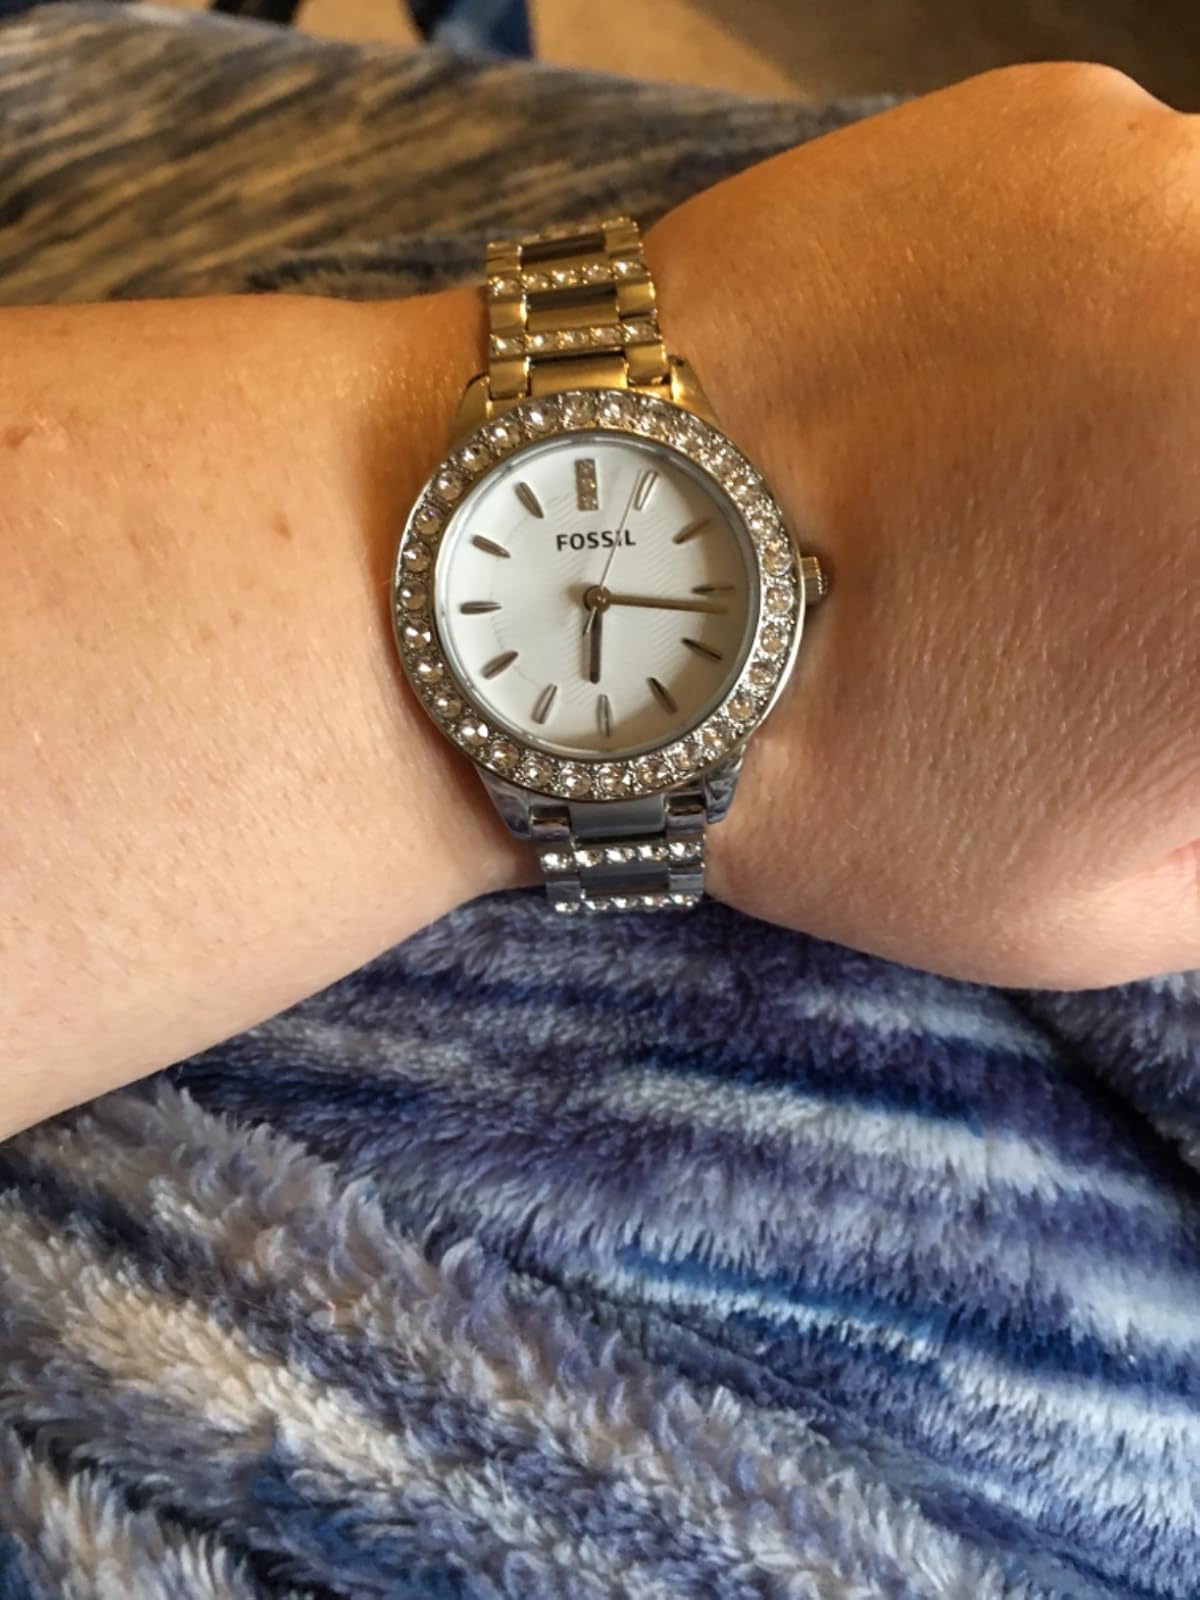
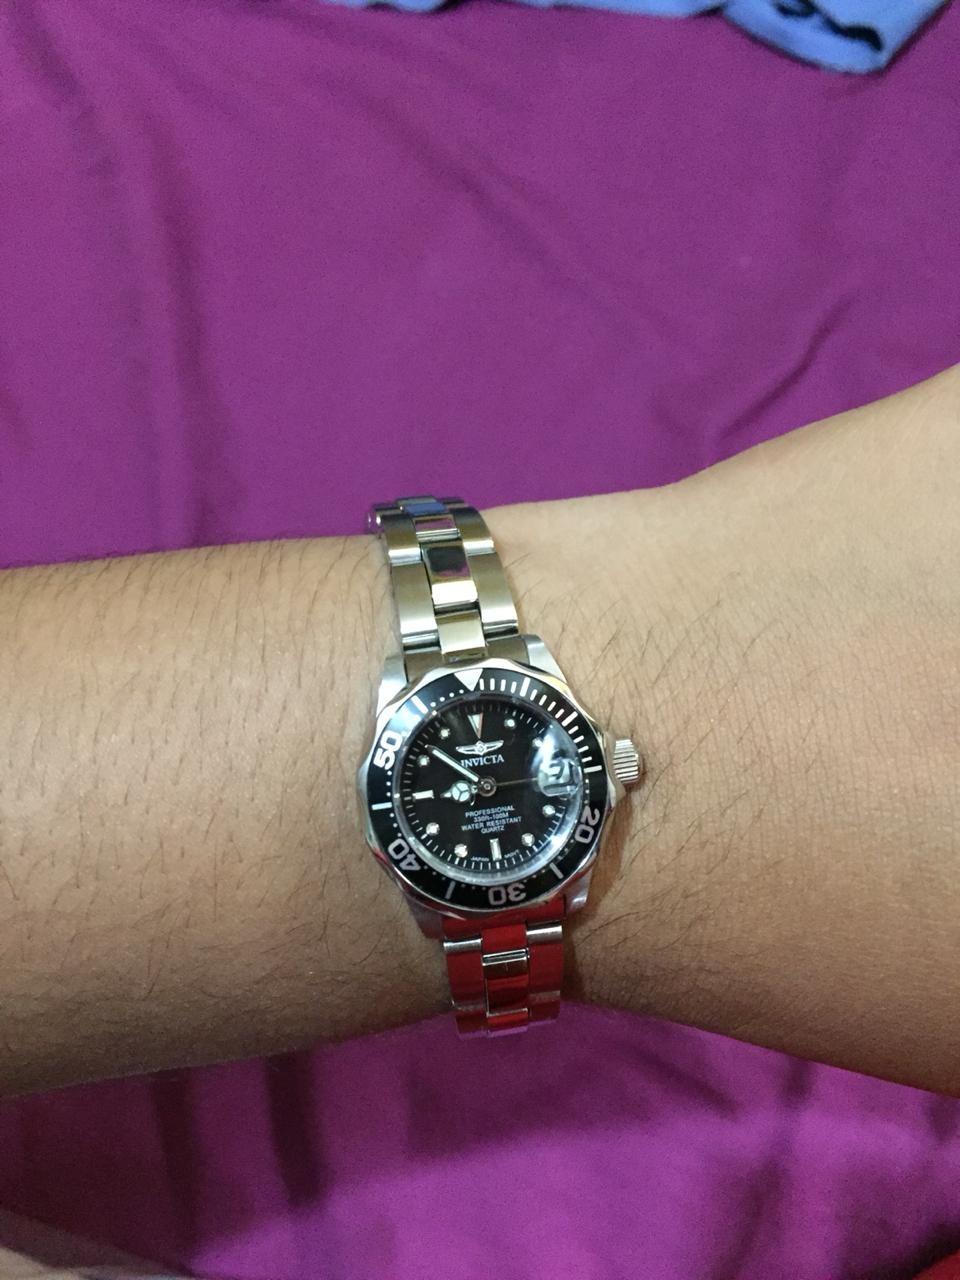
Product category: accessories_watch
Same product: no